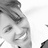
Emotion: happy